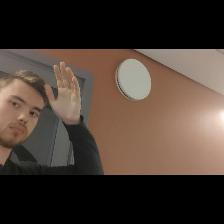
Label: Human